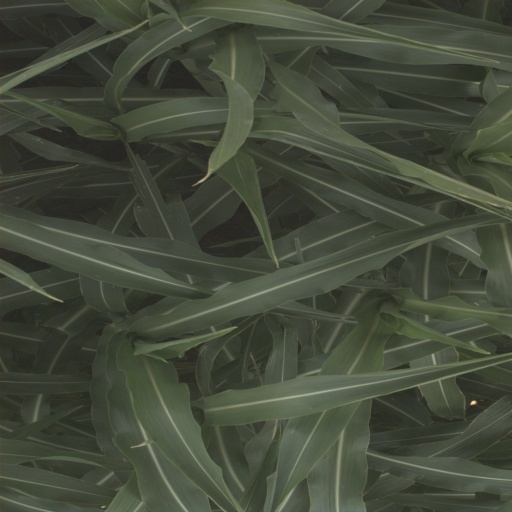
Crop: sorghum